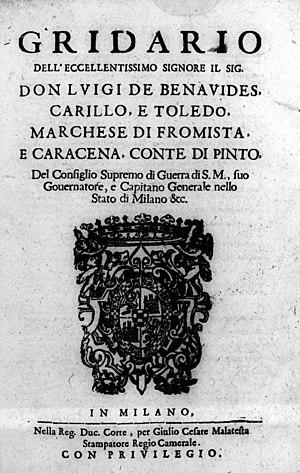
Luis de Benavides Carrillo, marquis de Caracena, était un général espagnol du XVIIᵉ siècle.